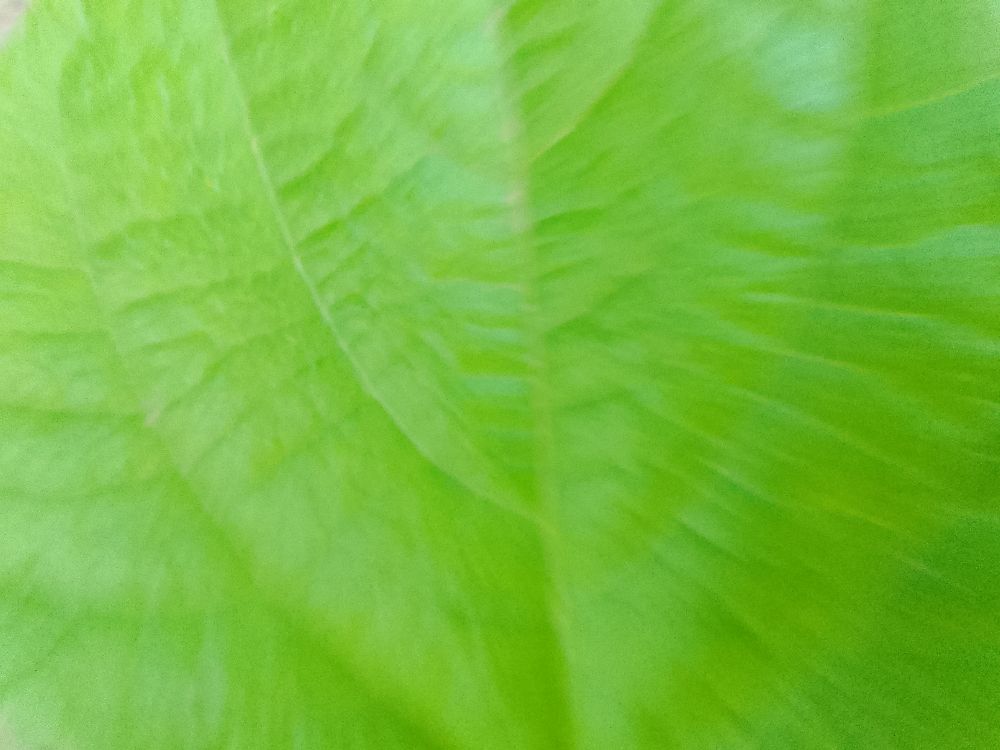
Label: healthy